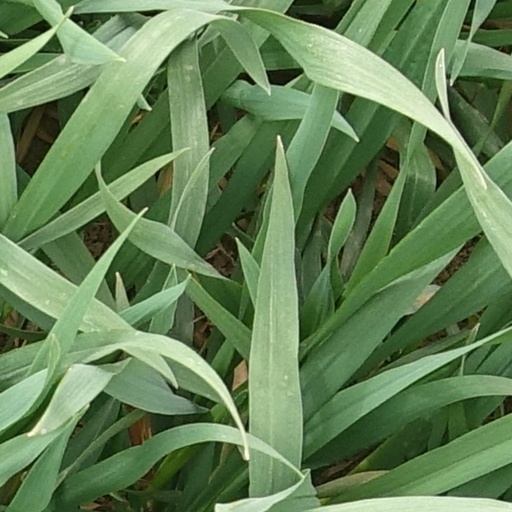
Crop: wheat